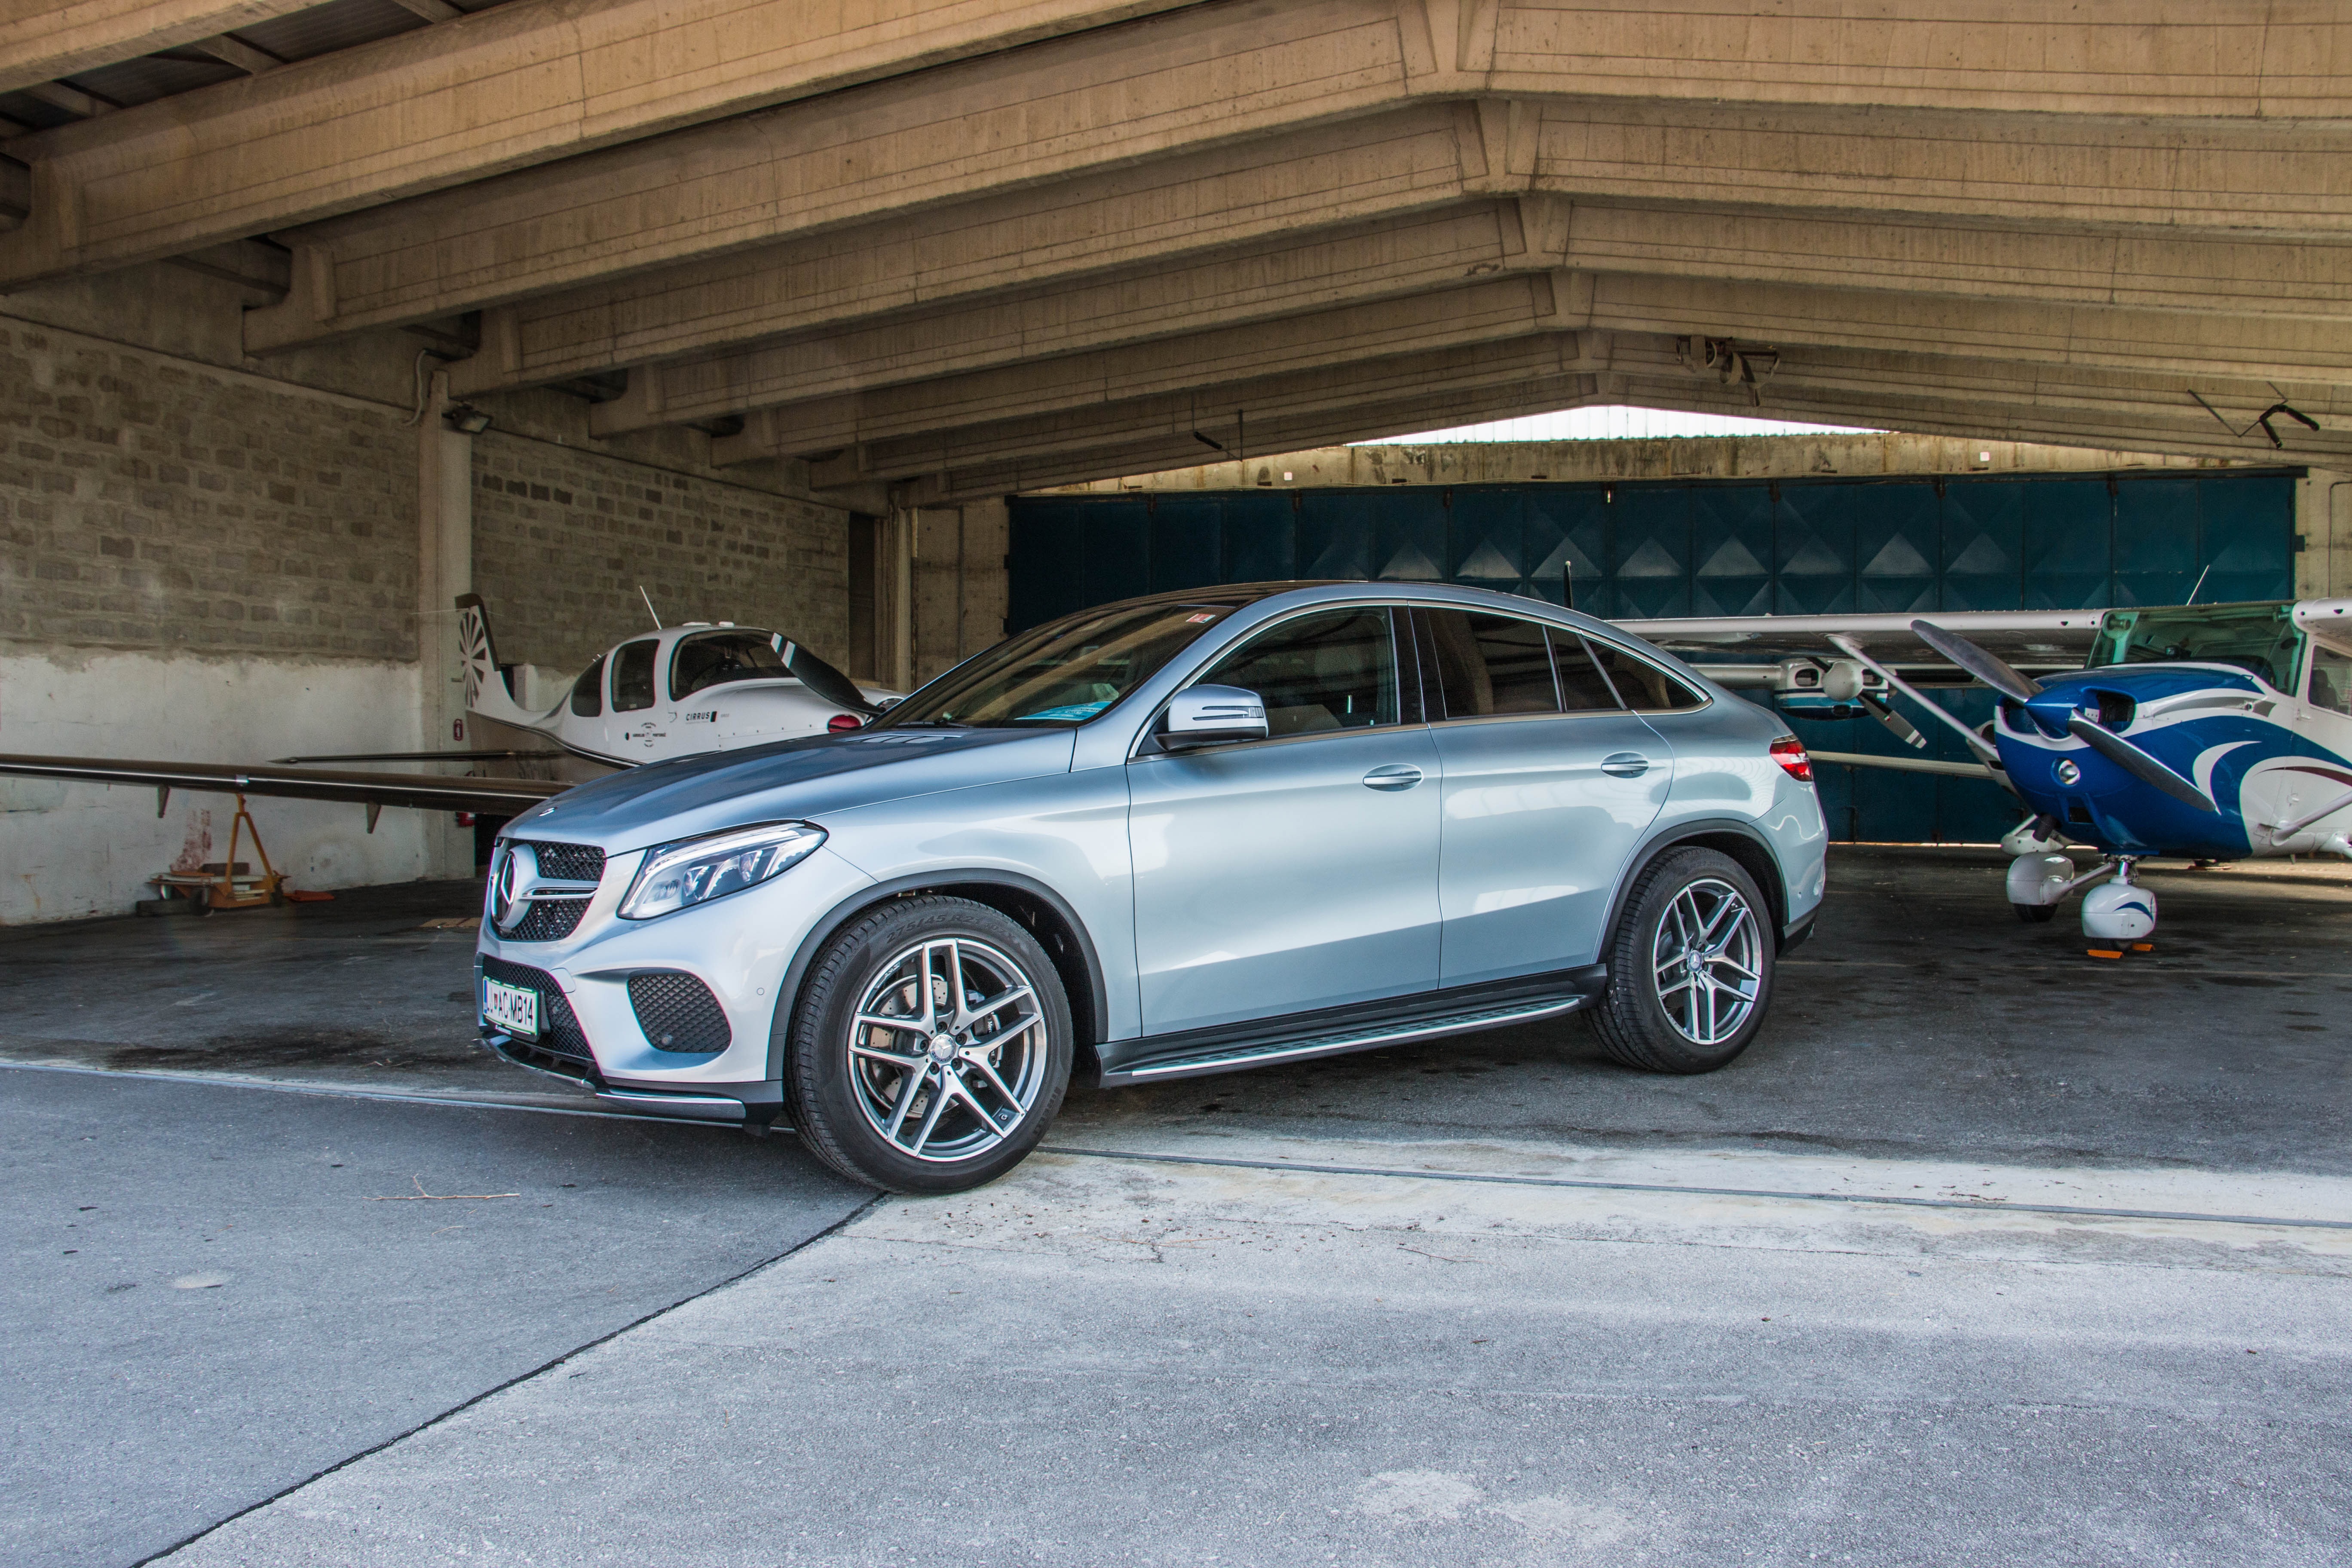
car, wheel, automobile, vehicle, exterior, automotive, mercedes benz, sport utility vehicle, land vehicle, gle coupe, automobile make, automotive exterior, compact car, automotive design, mid size car, crossover suv, mercedes benz m class